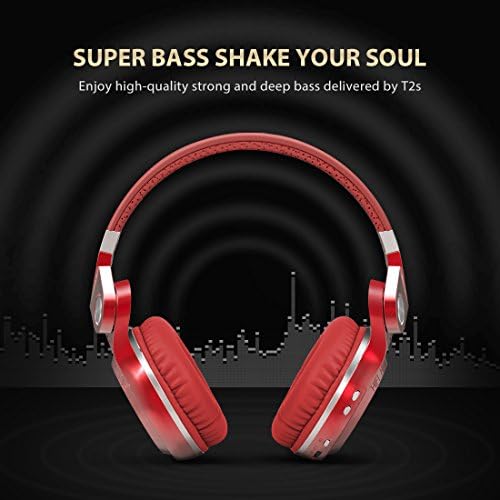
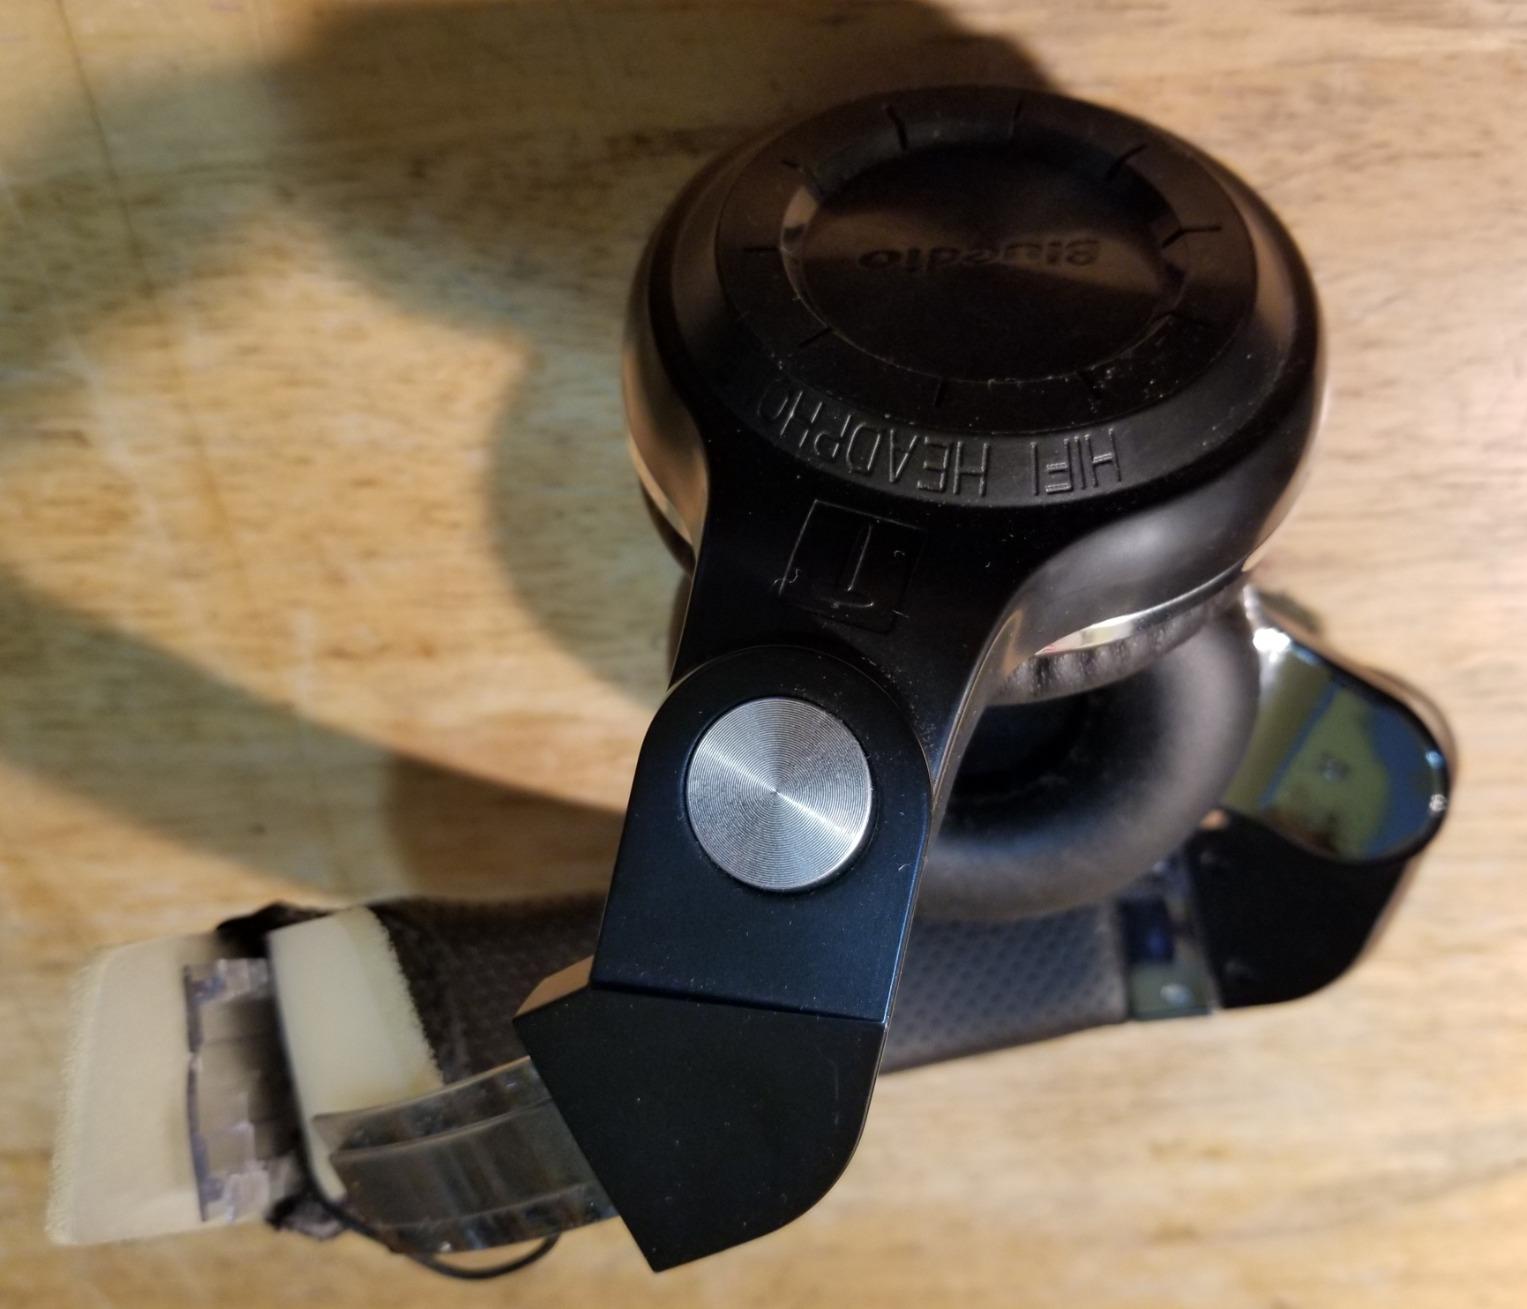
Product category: headphones
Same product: no